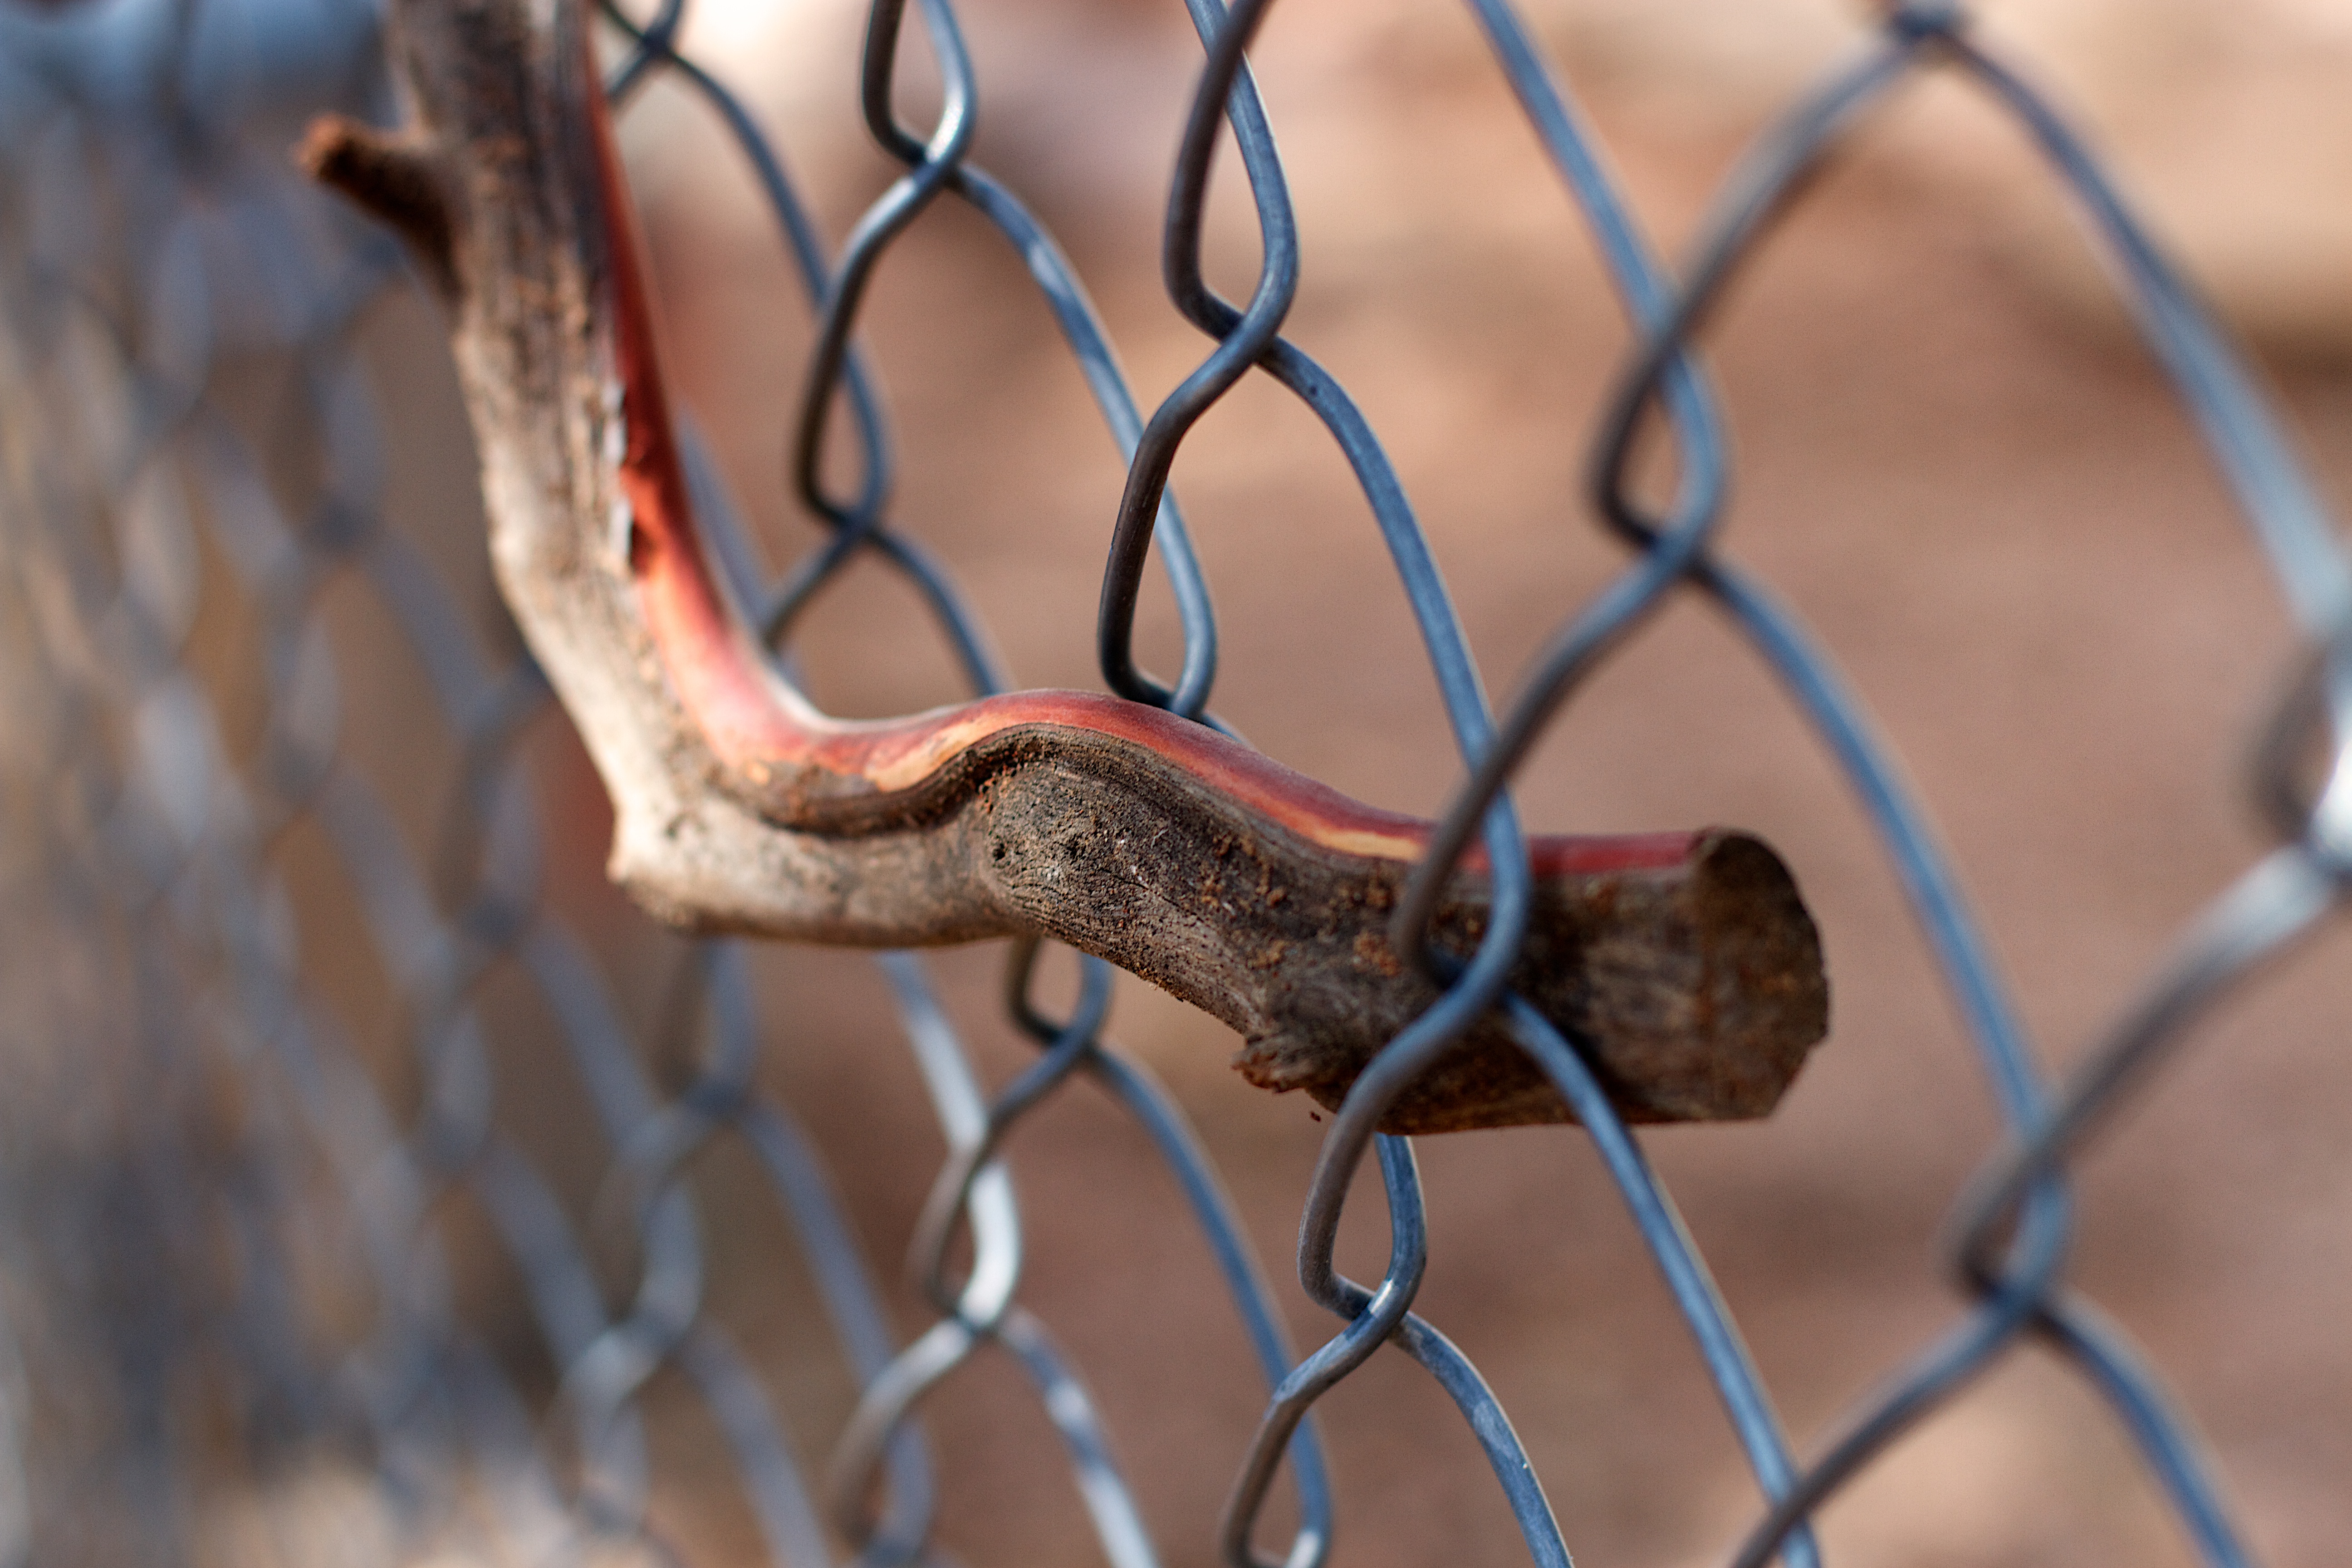
tree, nature, branch, winter, plant, wood, leaf, flower, spring, autumn, soil, flora, season, twig, close up, macro photography, plant stem, woody plant, thorns spines and prickles